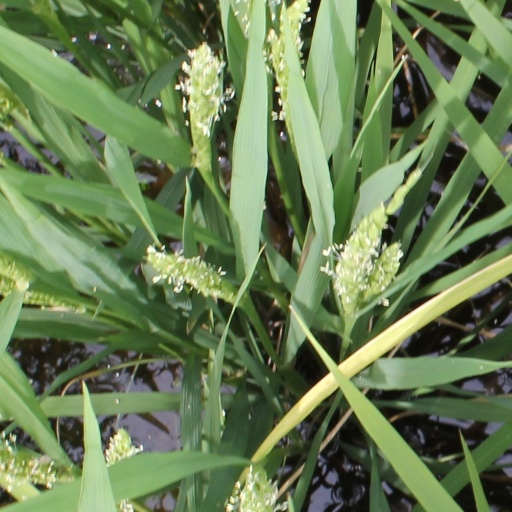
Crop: rice